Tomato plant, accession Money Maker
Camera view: tilt-top (135 deg); turntable rotation: 30 degrees
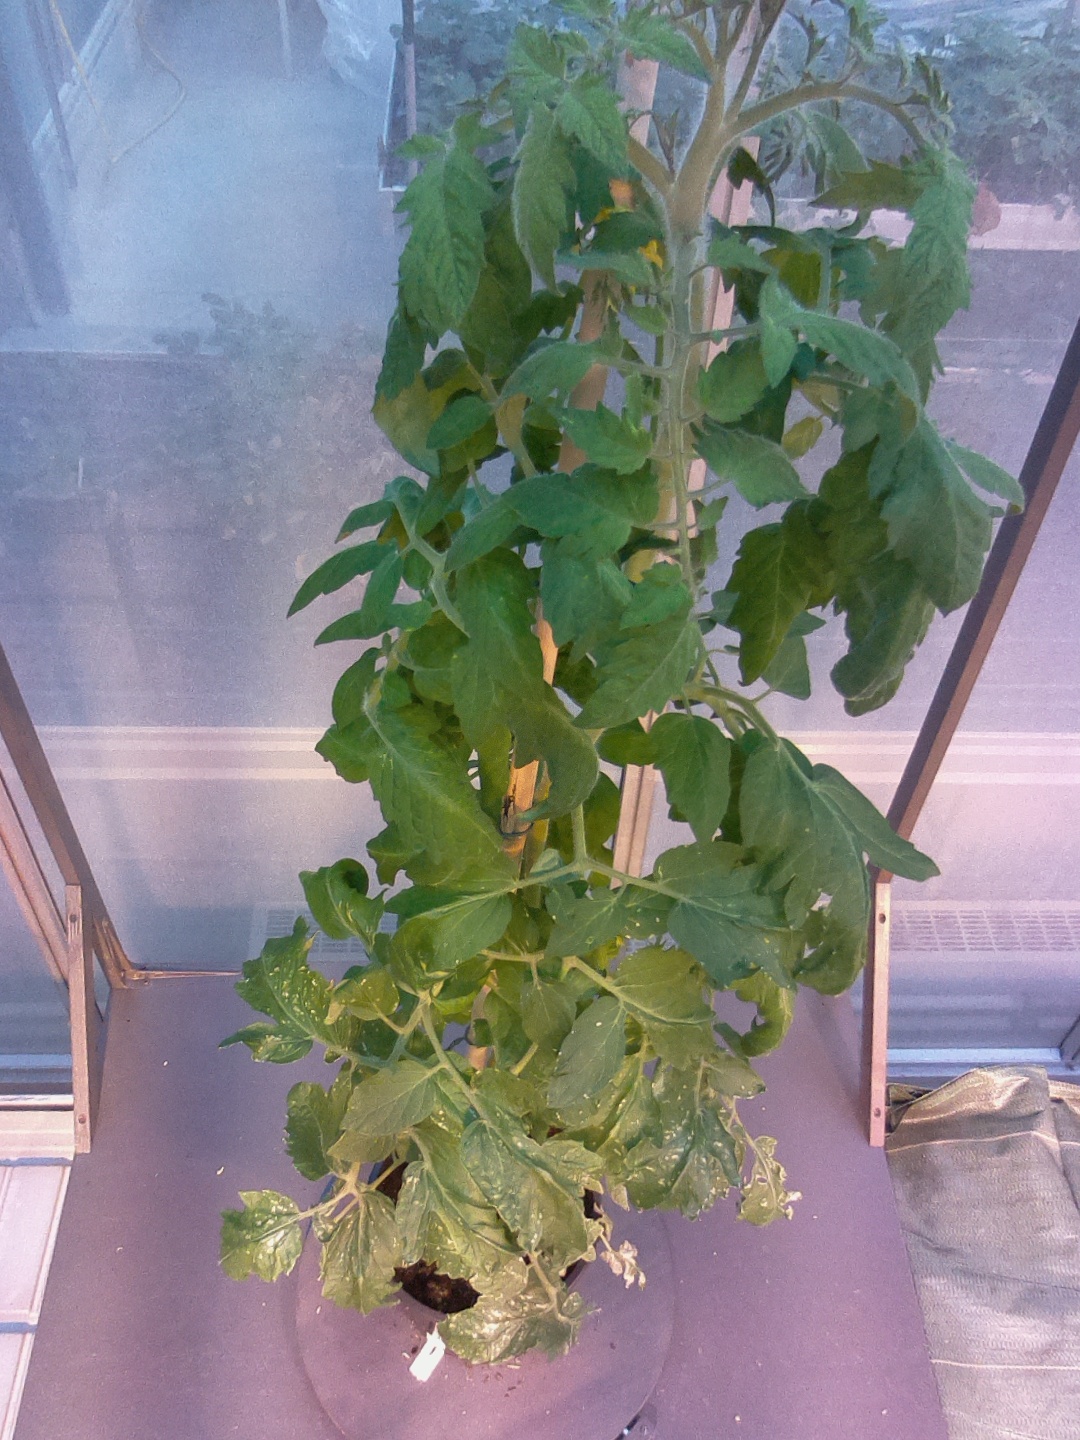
BBCH growth stage 64: 40%-50% of flowers open